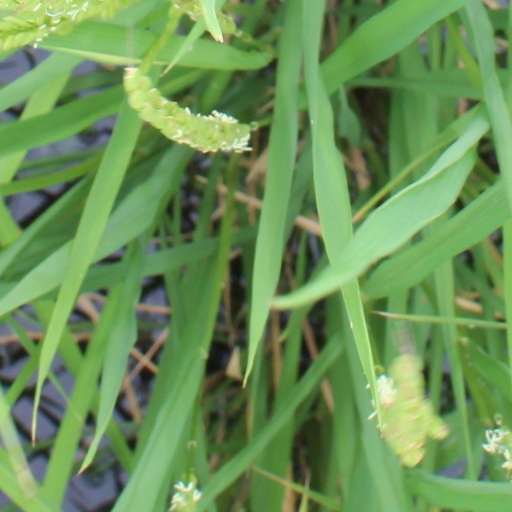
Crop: rice